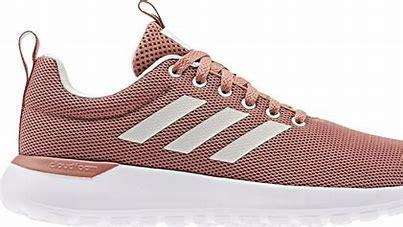
Brand: Adidas
Model: Lite Racer CLN